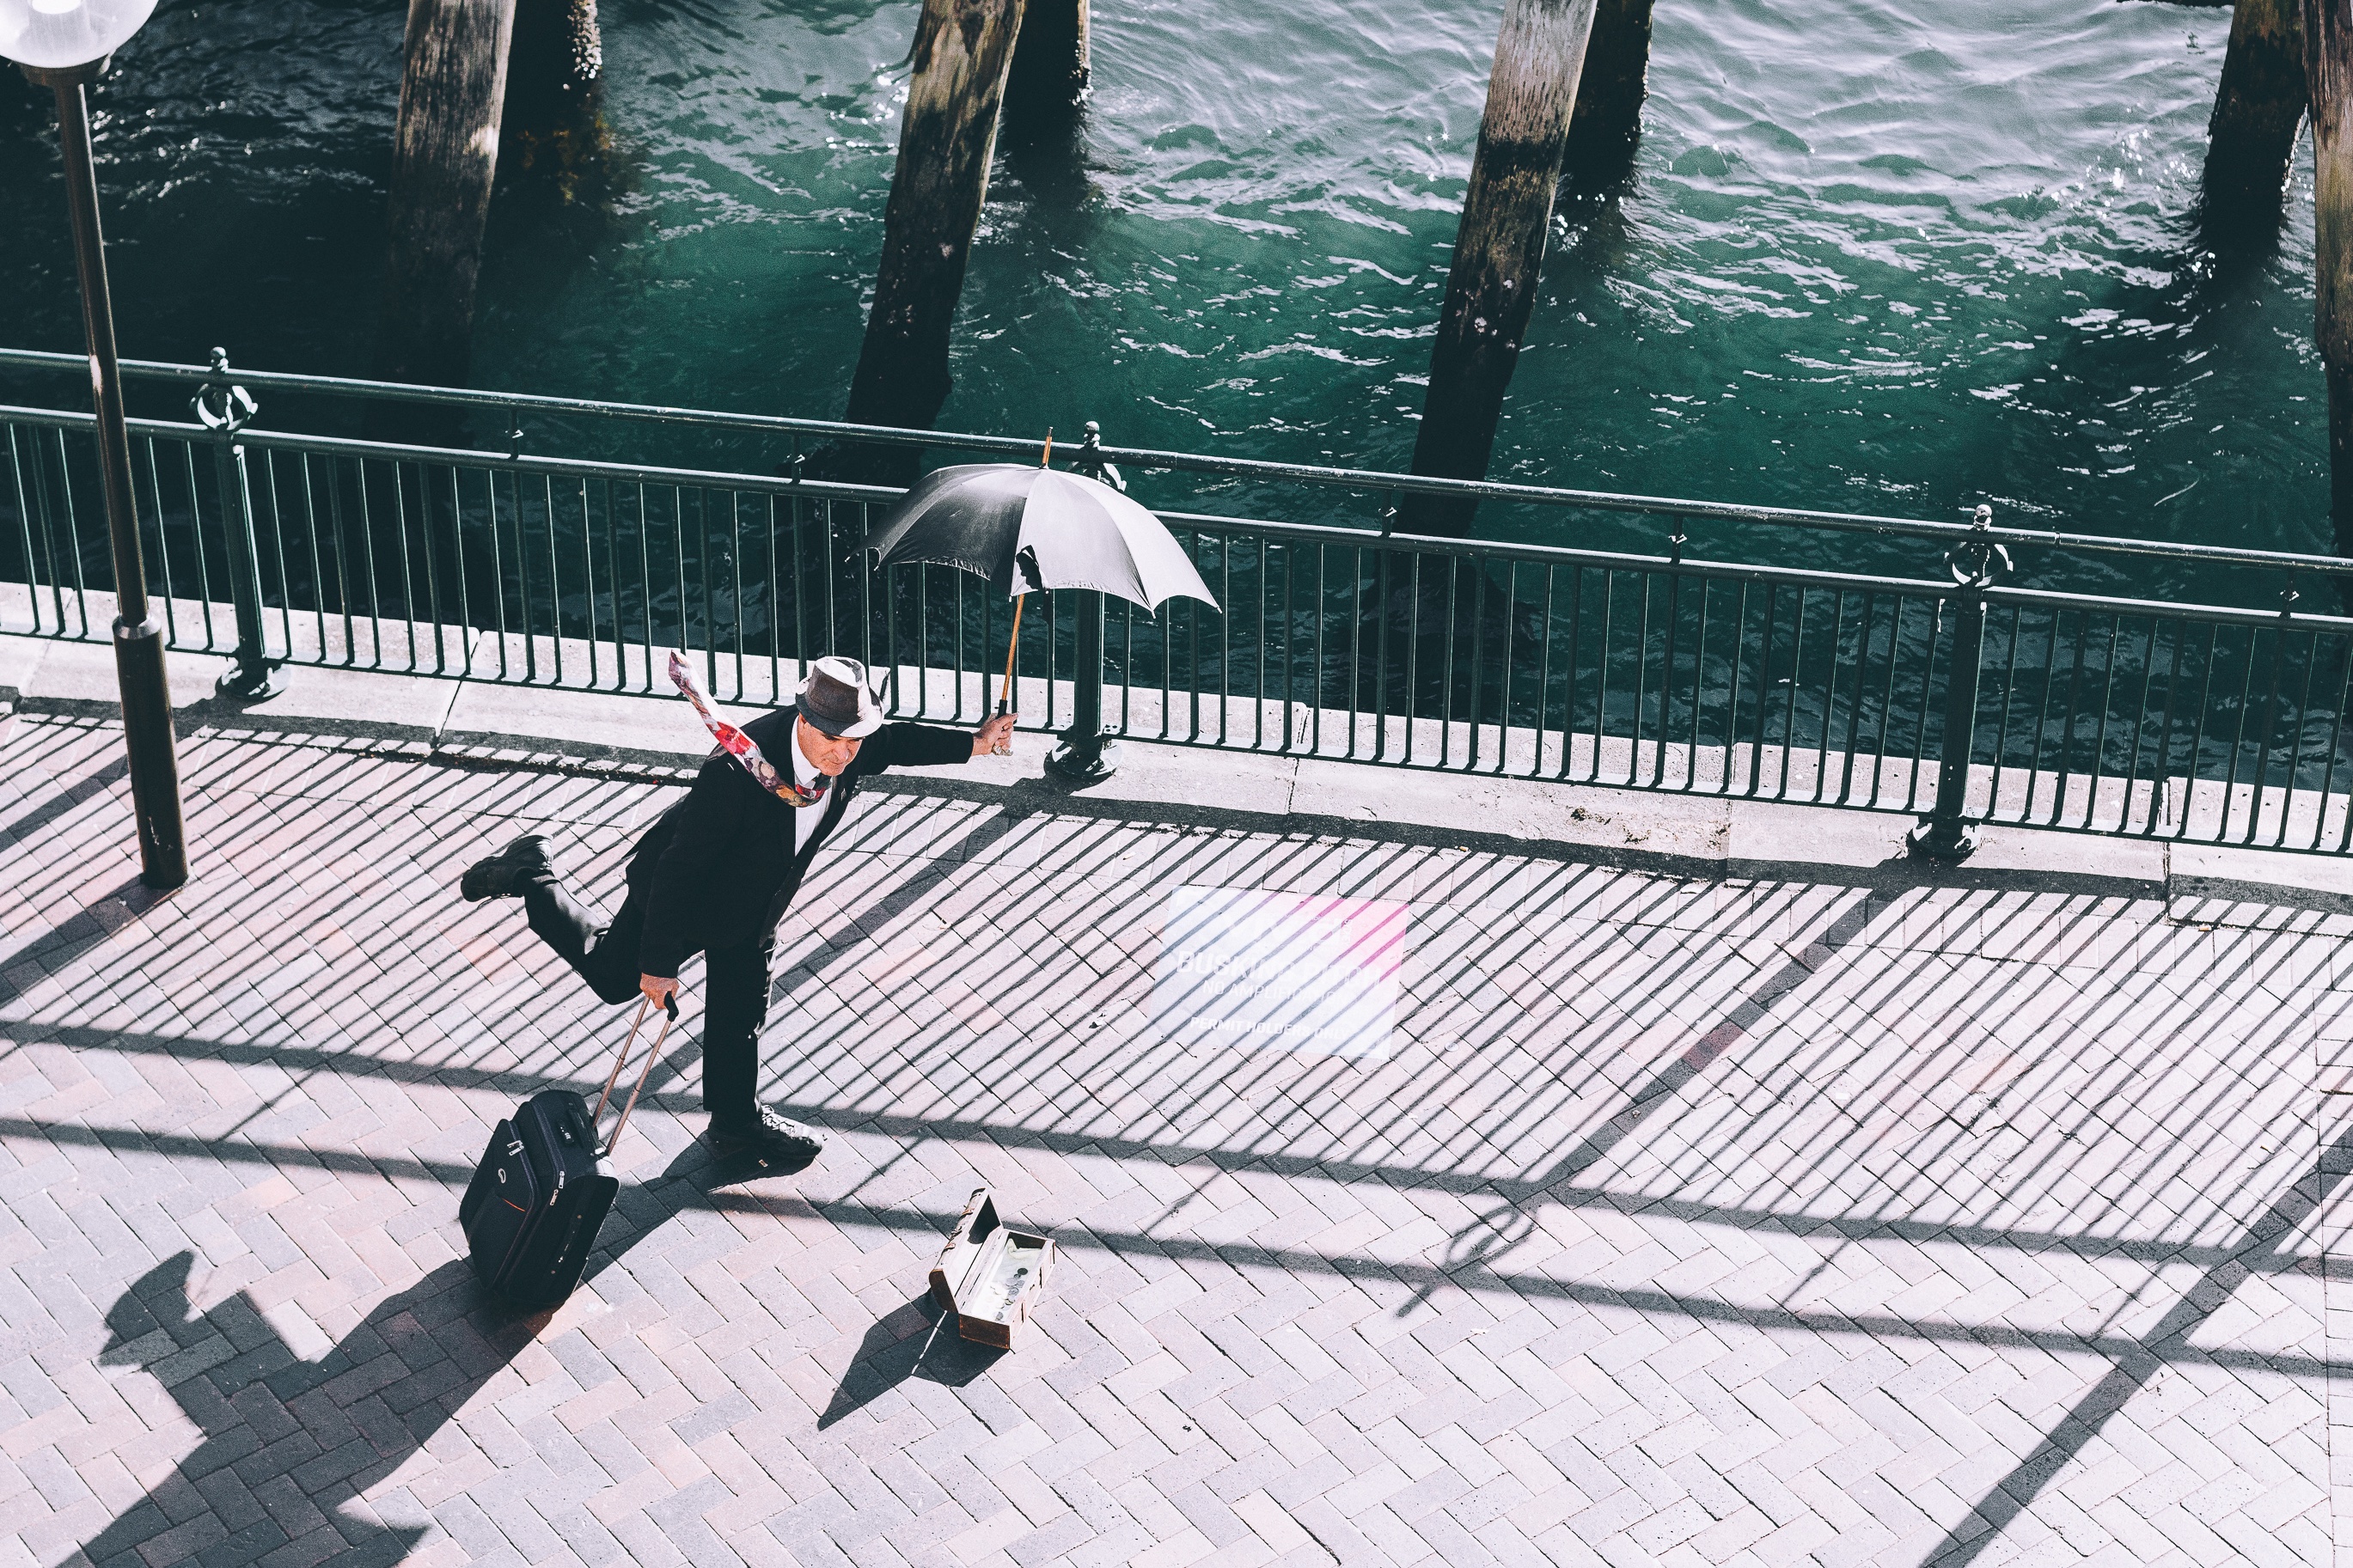
snow, winter, weather